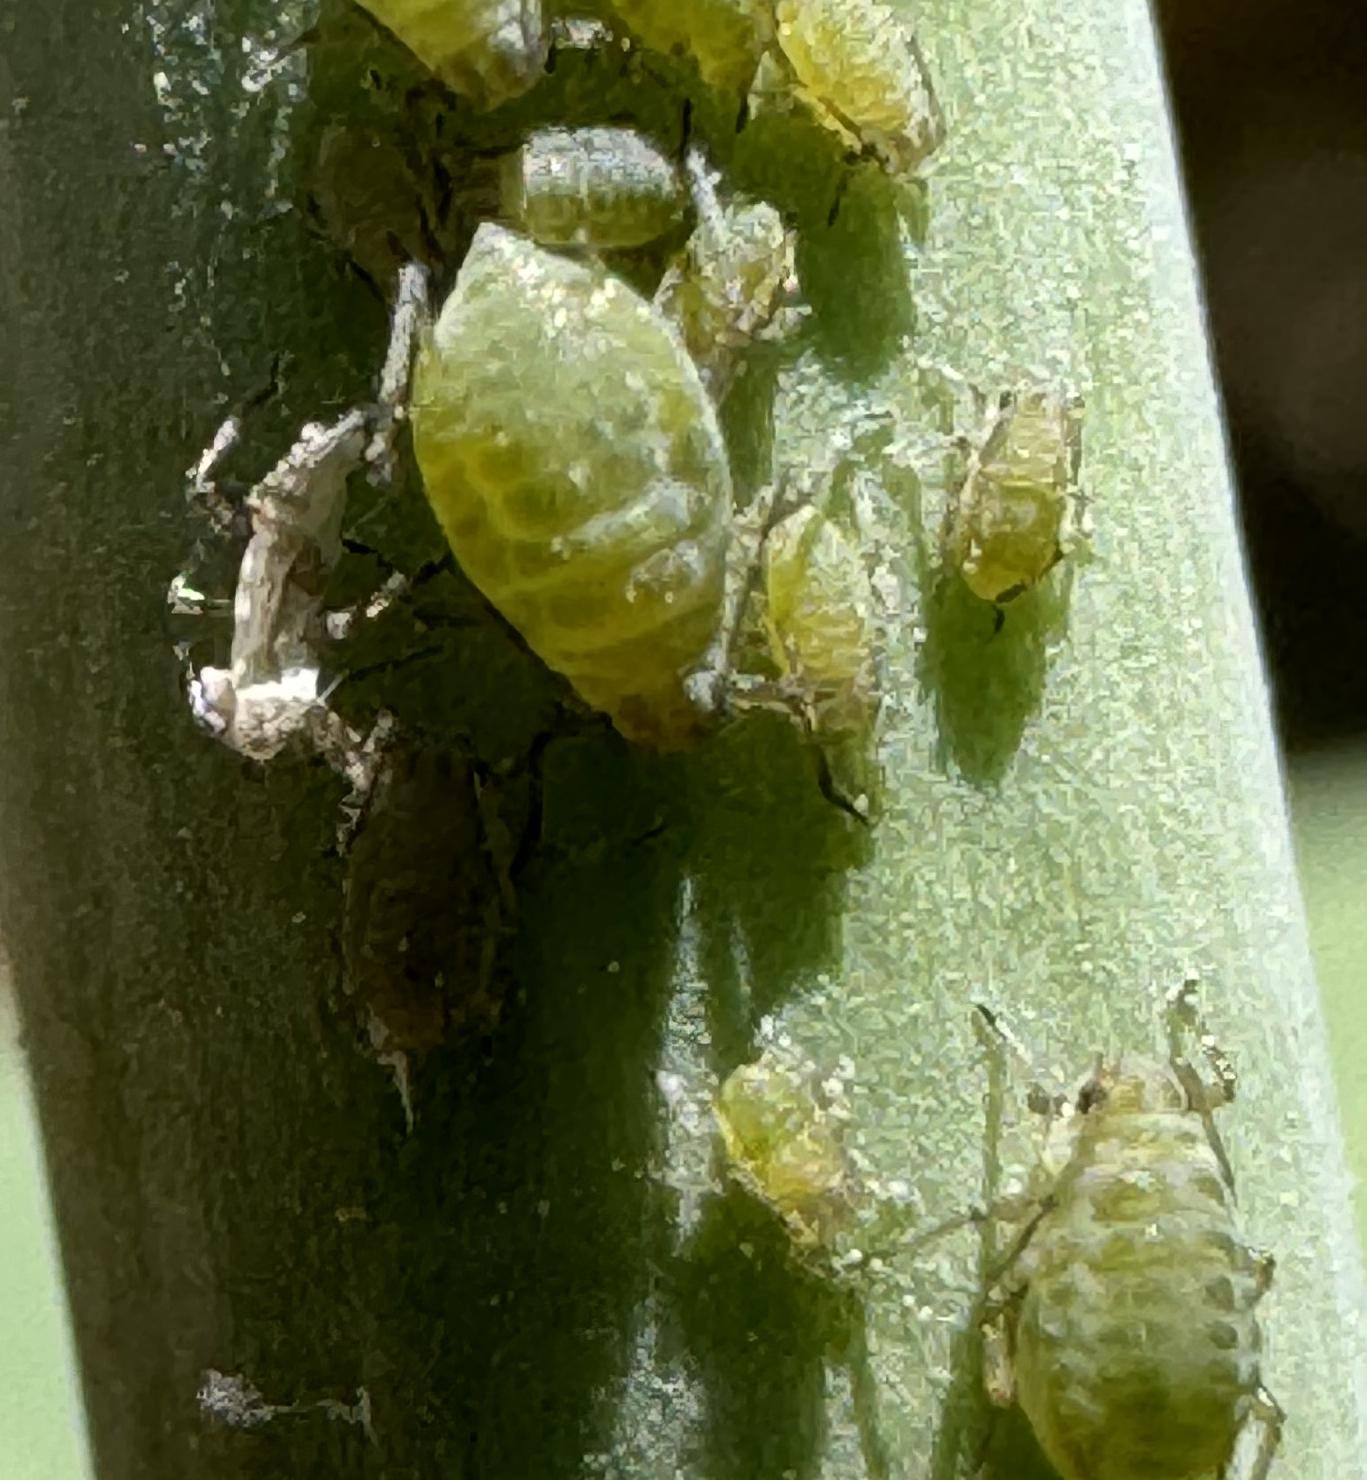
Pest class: turnip_aphid